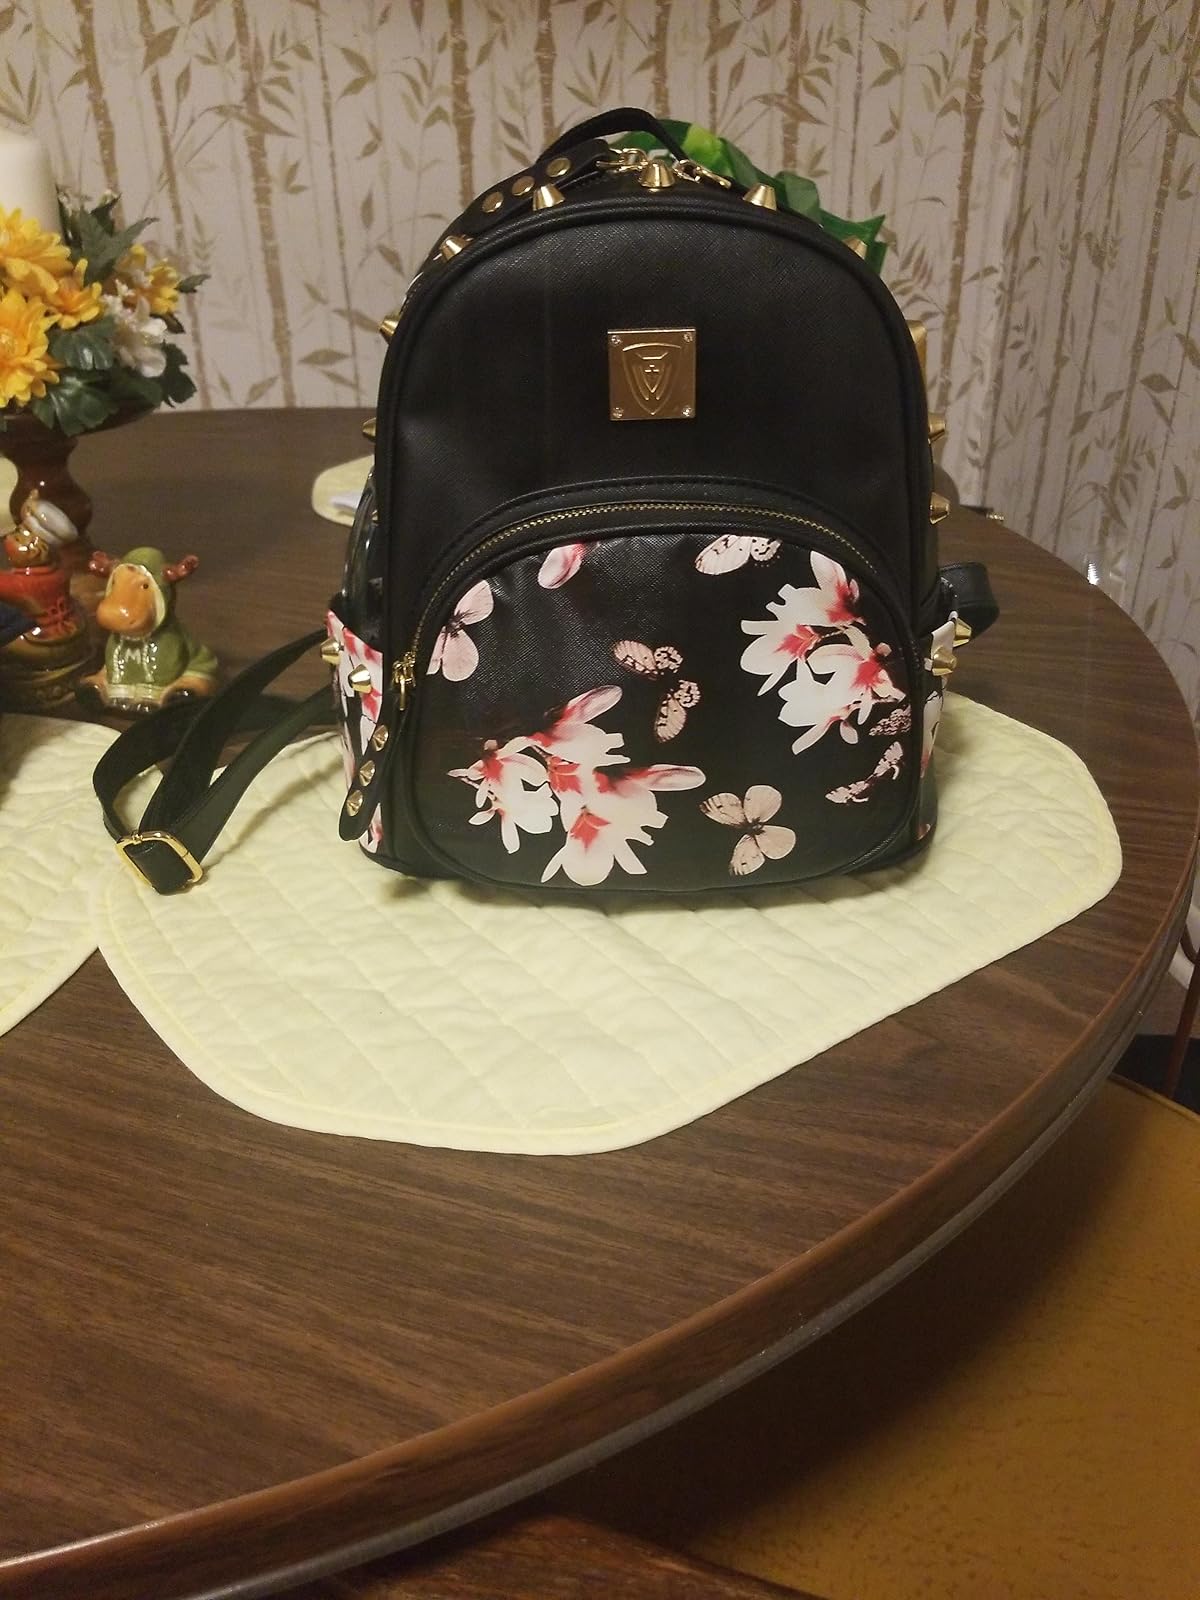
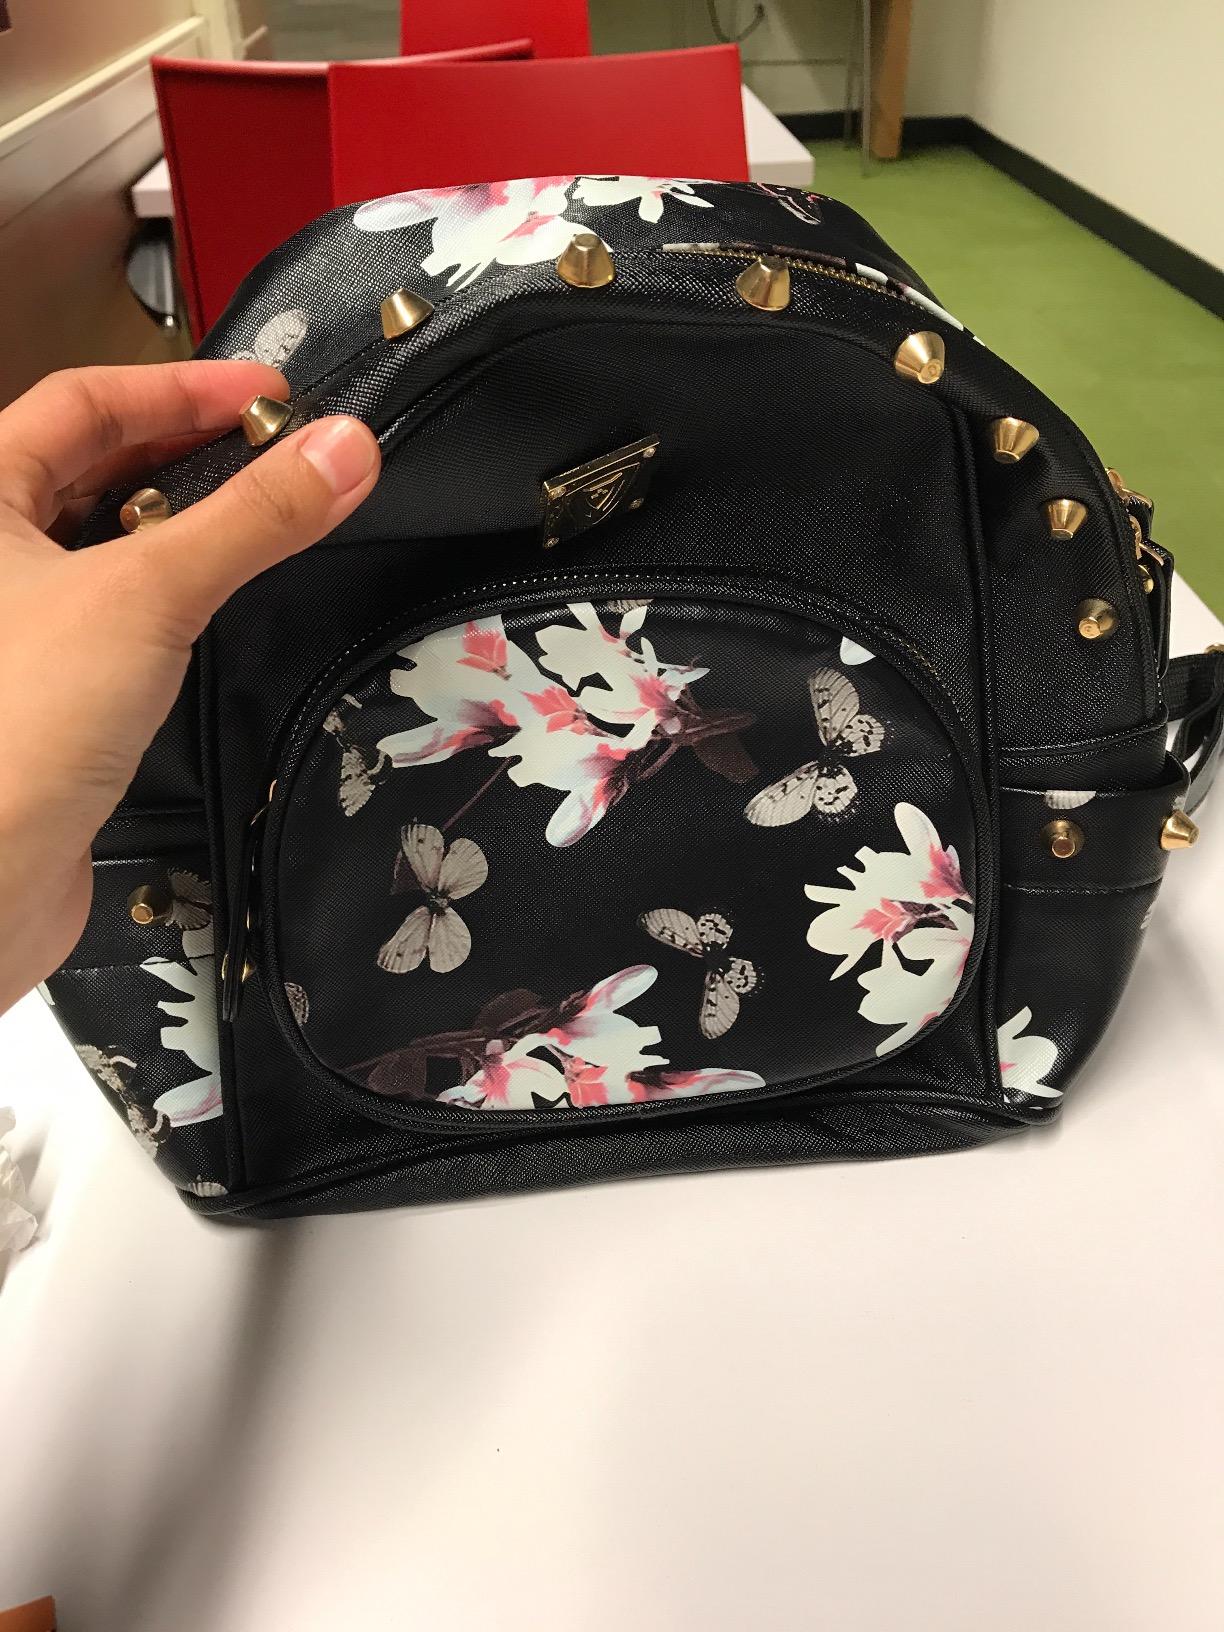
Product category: accessories_handbag
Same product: yes